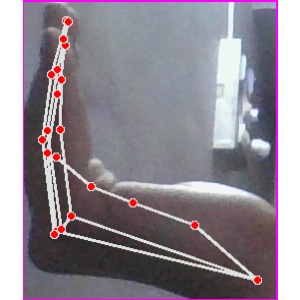
अक्षर: स